Great Lillebonne mosaic

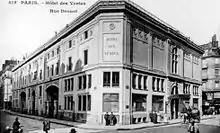
The Hôtel Drouot, where the mosaic was sold, on an old postcard

The discovery was reported in the newspapers, even though the work had not yet been uncovered, leading to “partial descriptions and often contradictory interpretations, stemming from the inevitable trial and error of their authors, who were in a hurry to be the first to arrive ”. Bouet surveyed the mosaic, while Duval, a tax collector from Lillebonne, produced a watercolor reproduction.